Frances Donovan

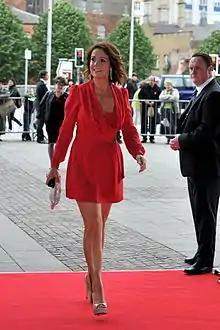
Fran Donovan at the BAFTAS in 2011

Frances Donovan is a journalist and presenter on television and radio, including anchoring the Rugby World Cup, the Olympics, the Commonwealth Games and the BAFTAS.